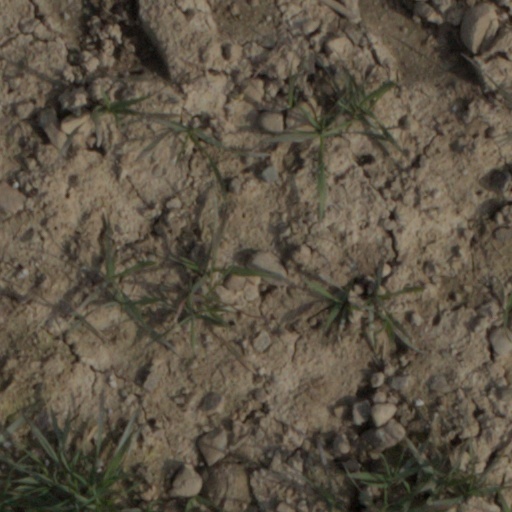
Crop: wheat